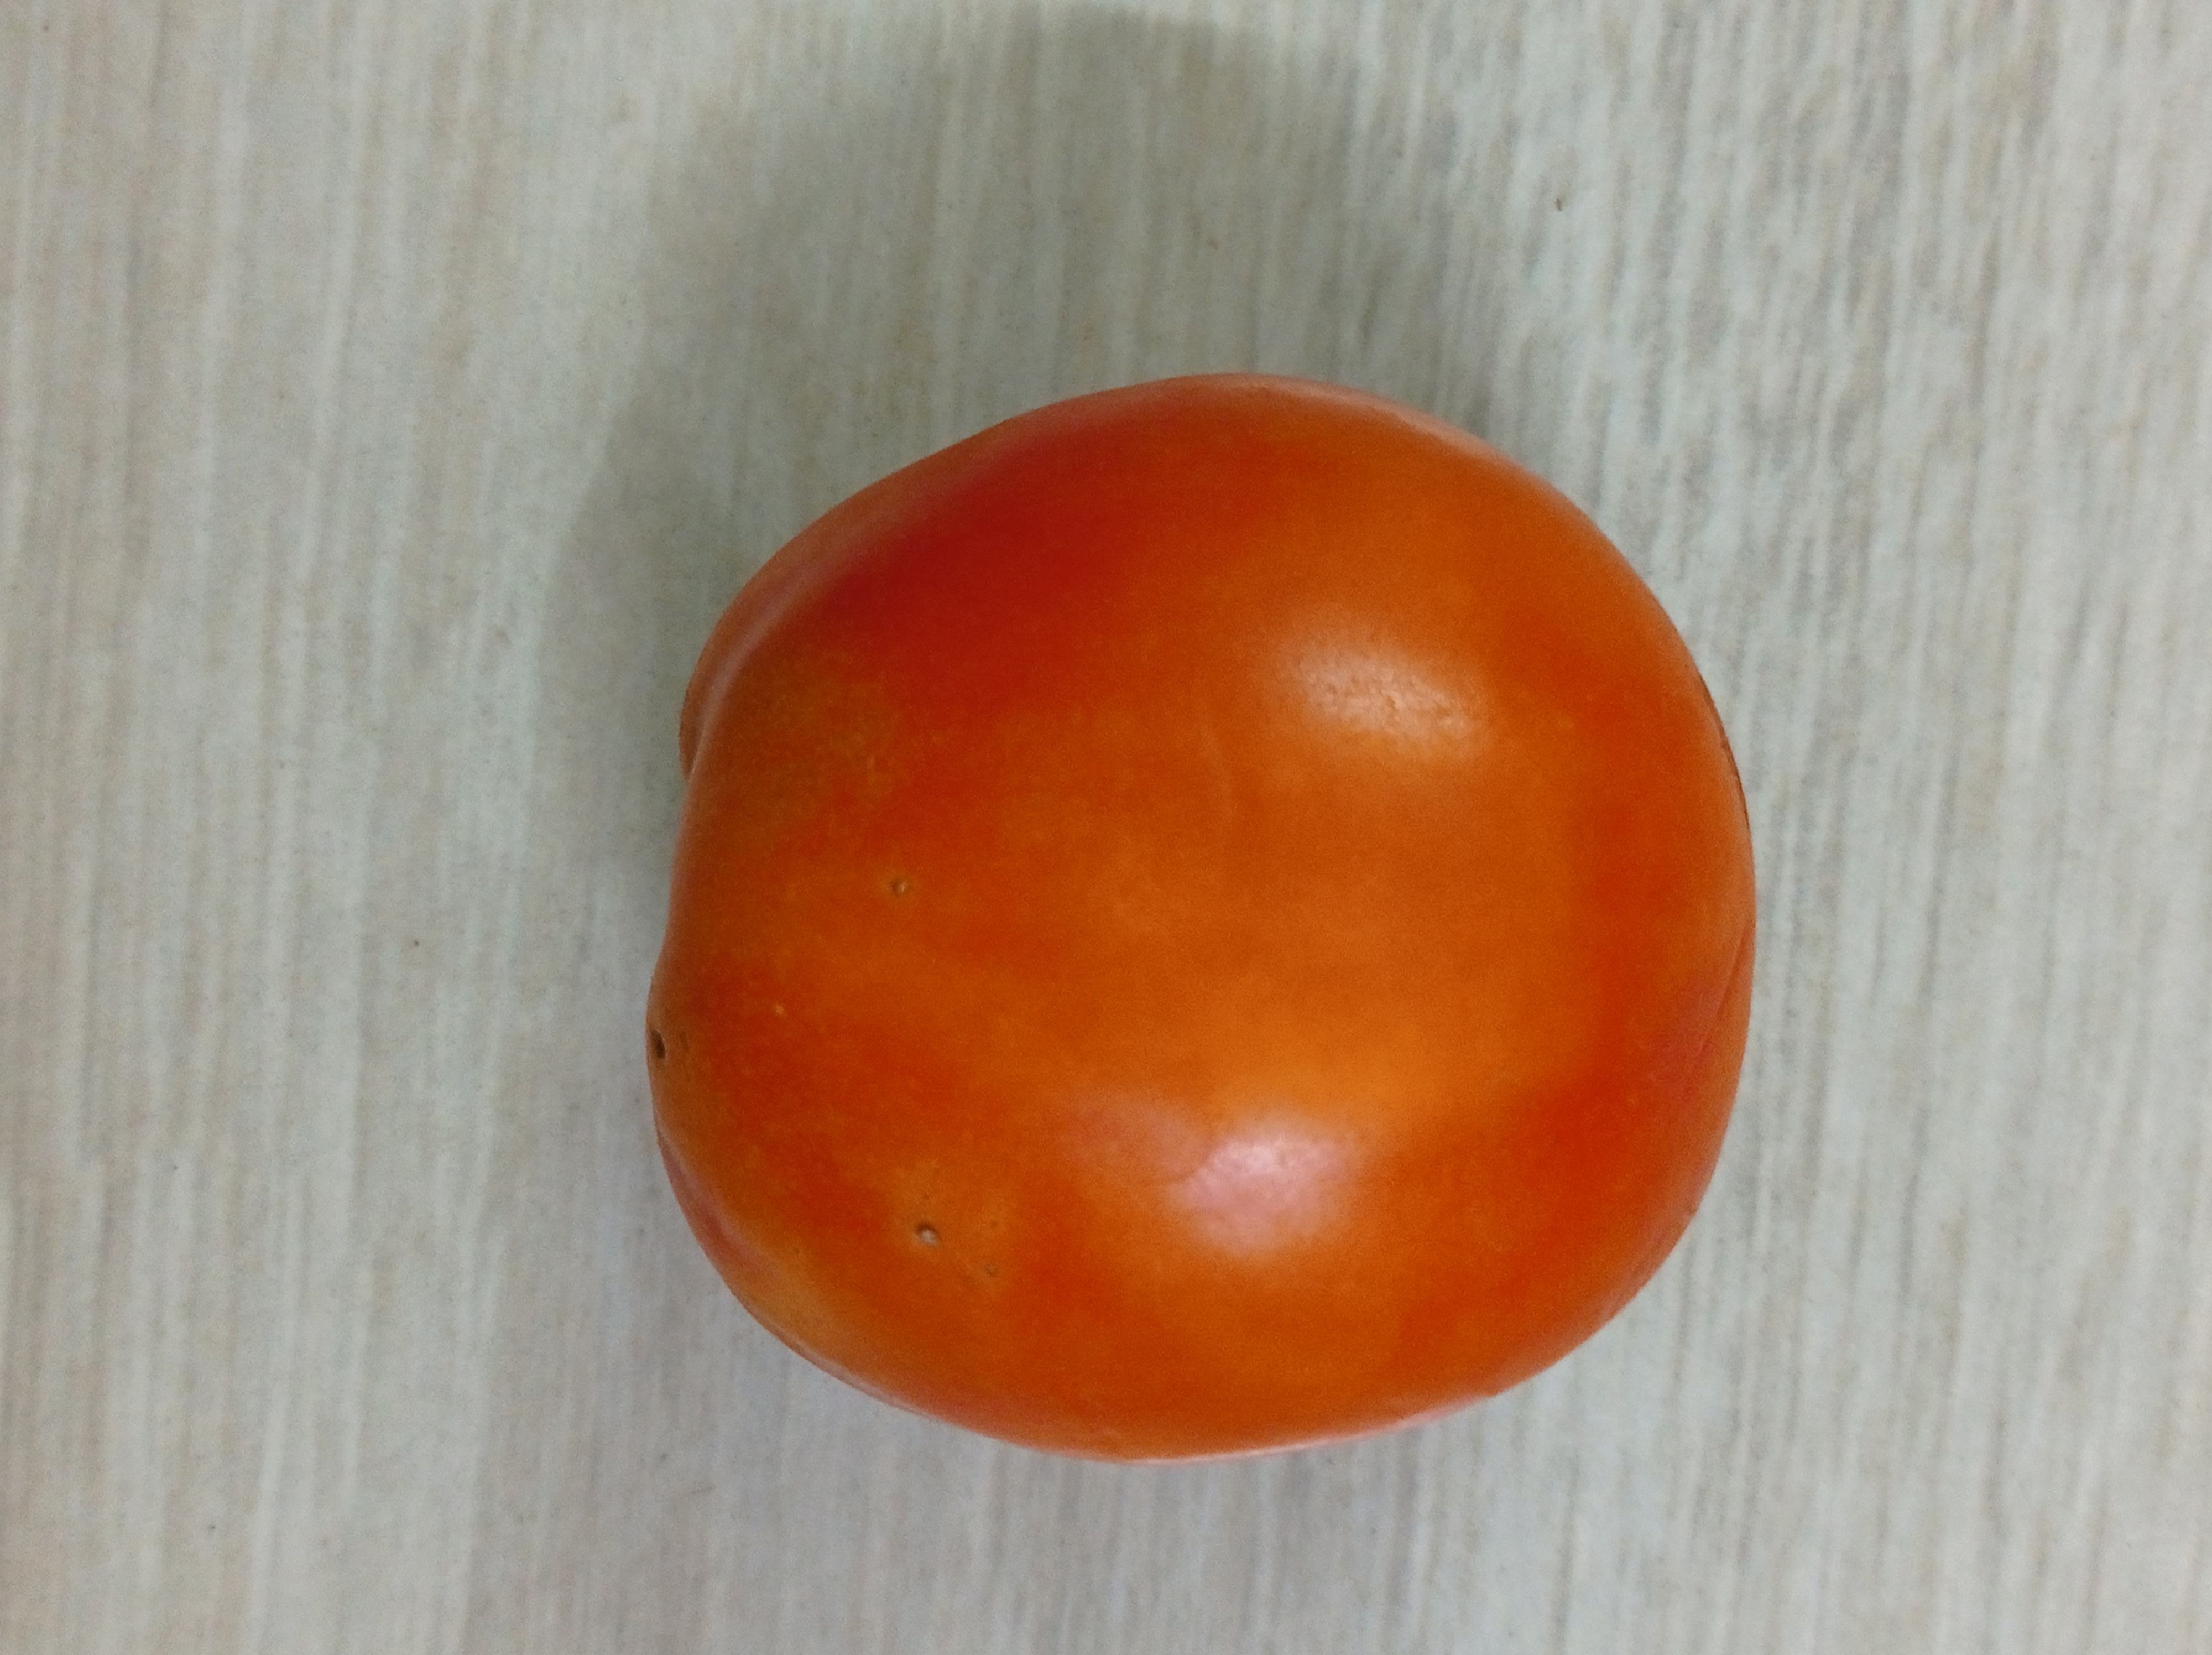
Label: Fresh